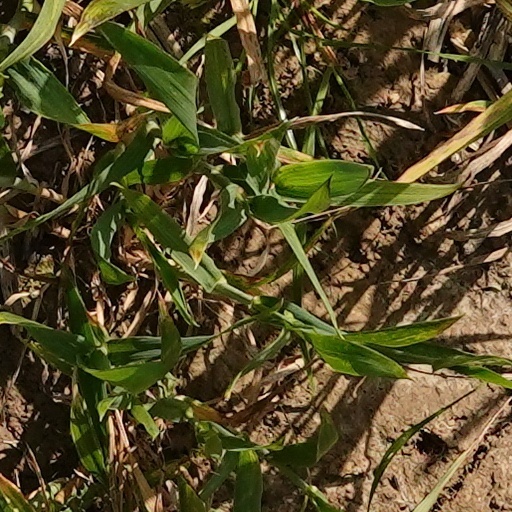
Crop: wheat